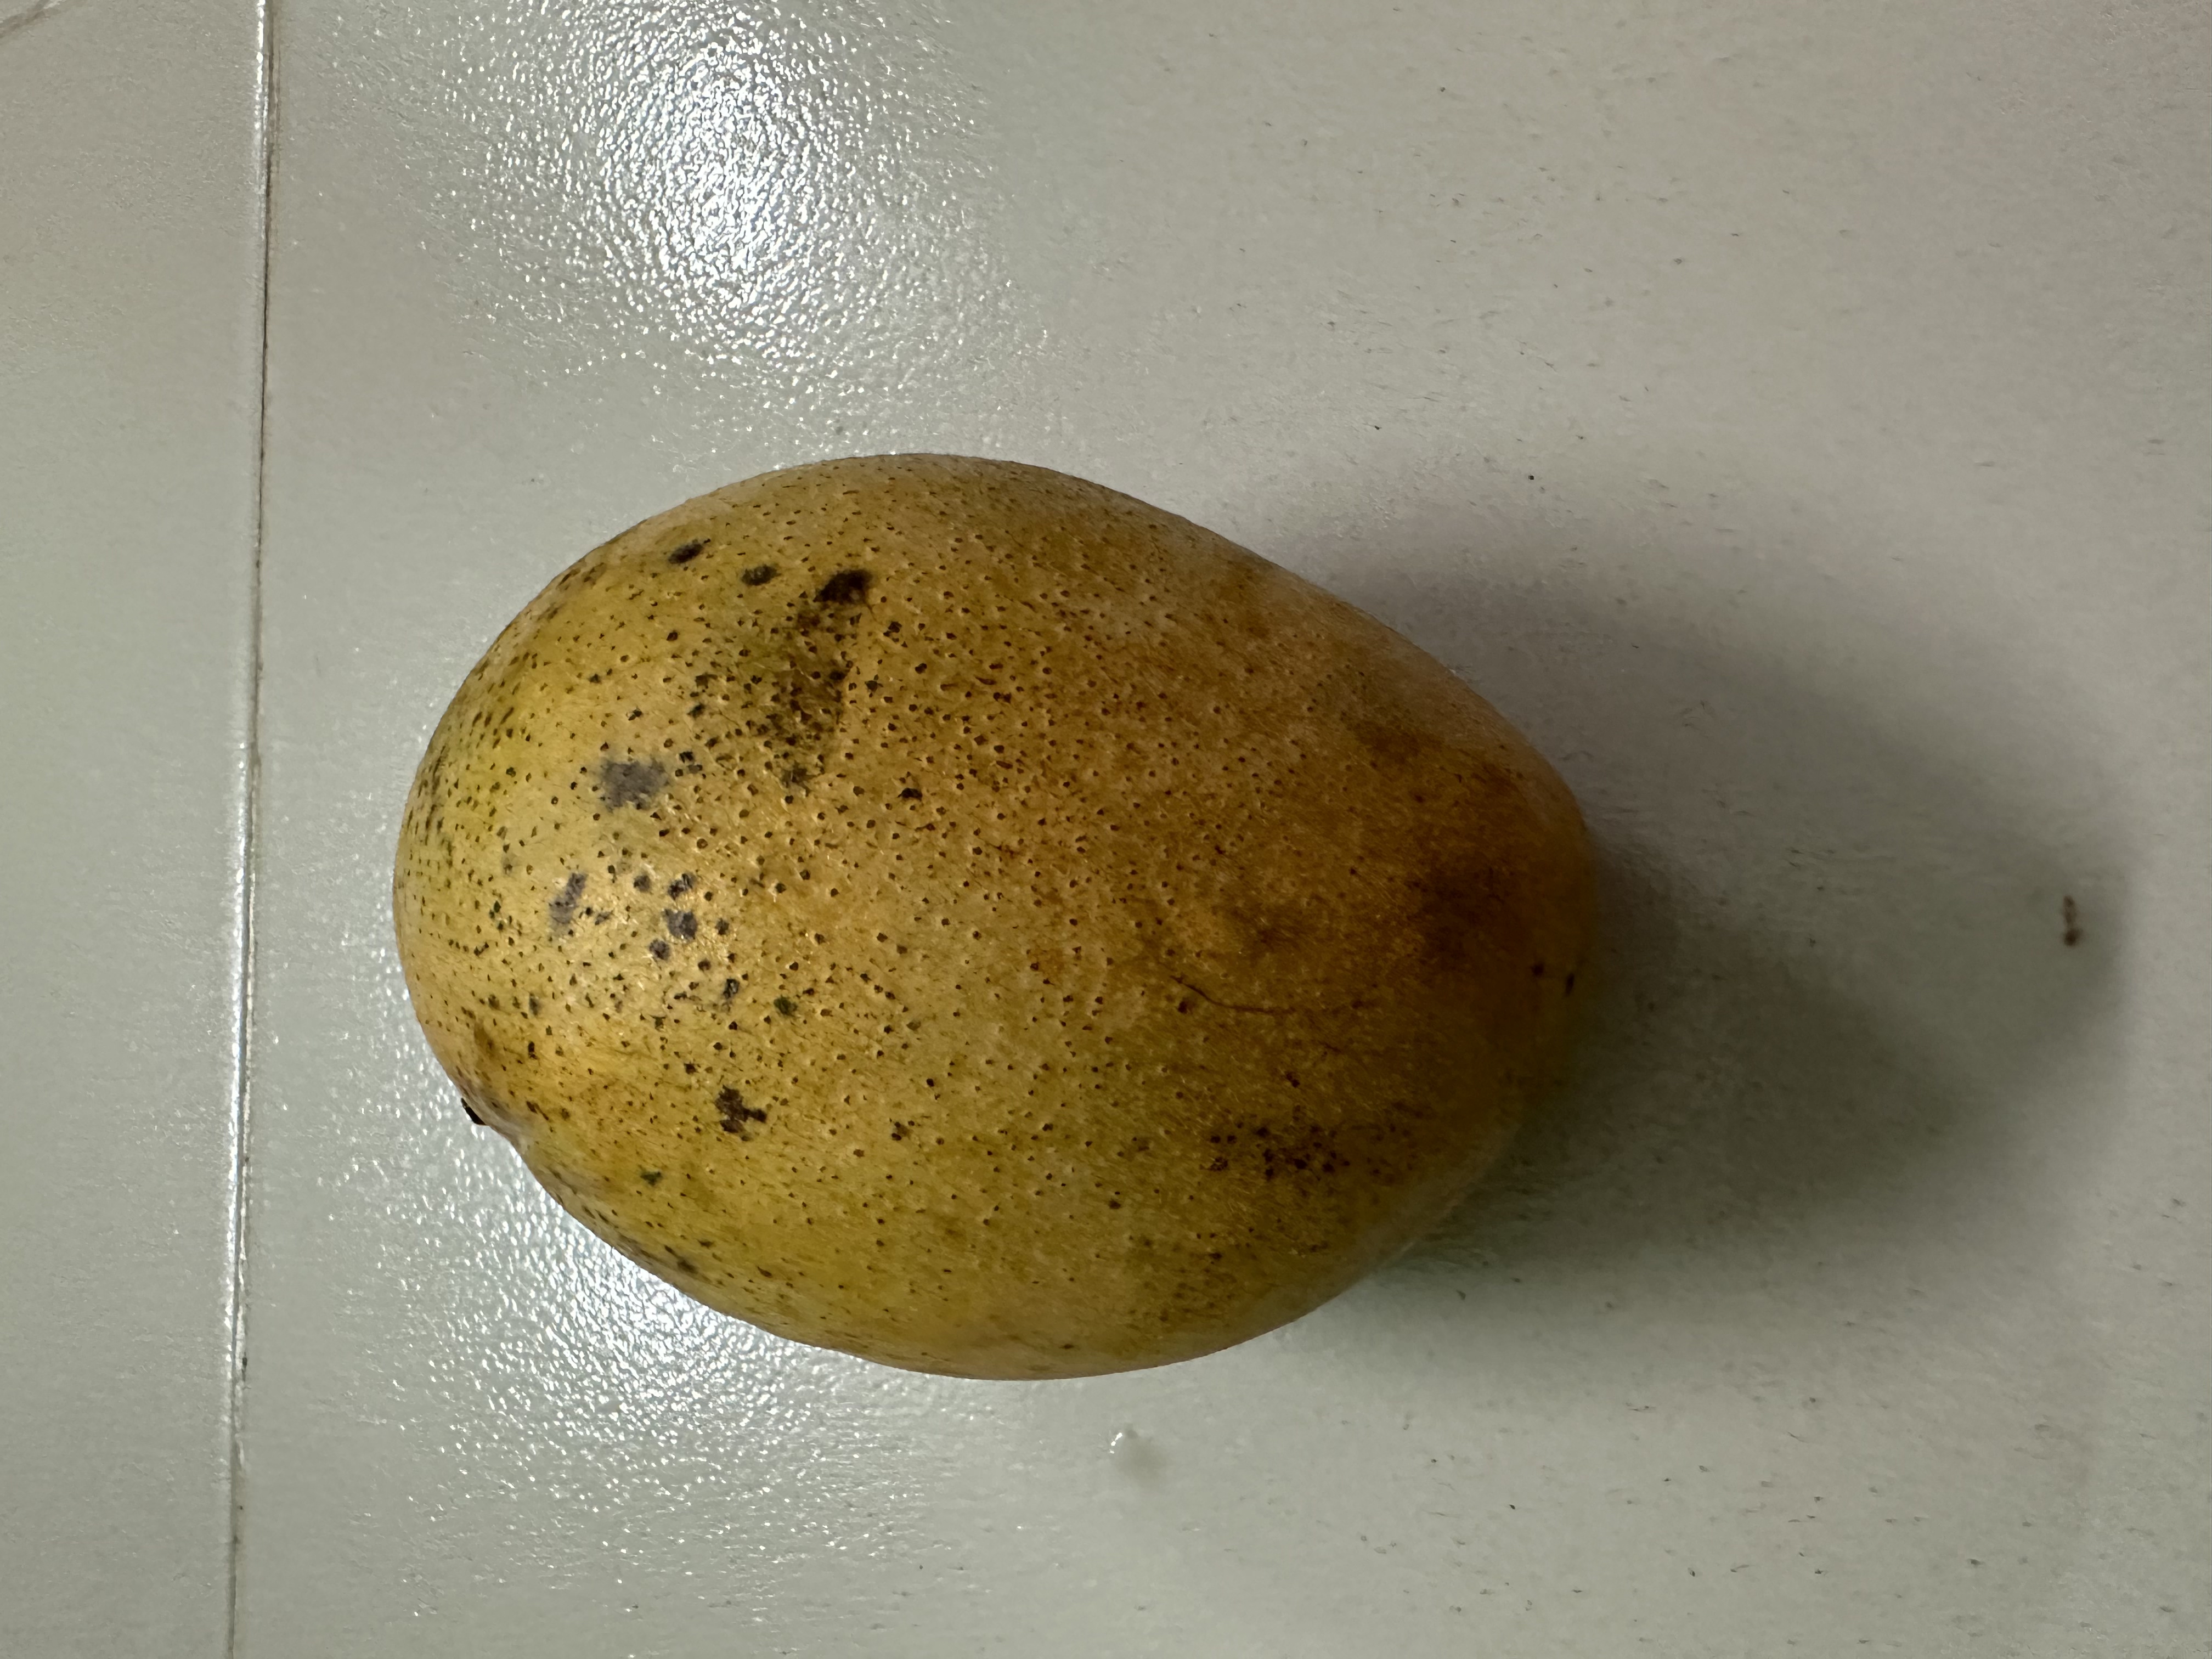
Mango variety: Mollika